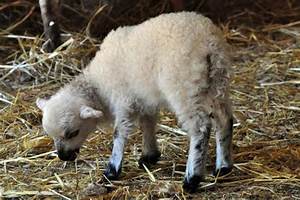
Label: sheep